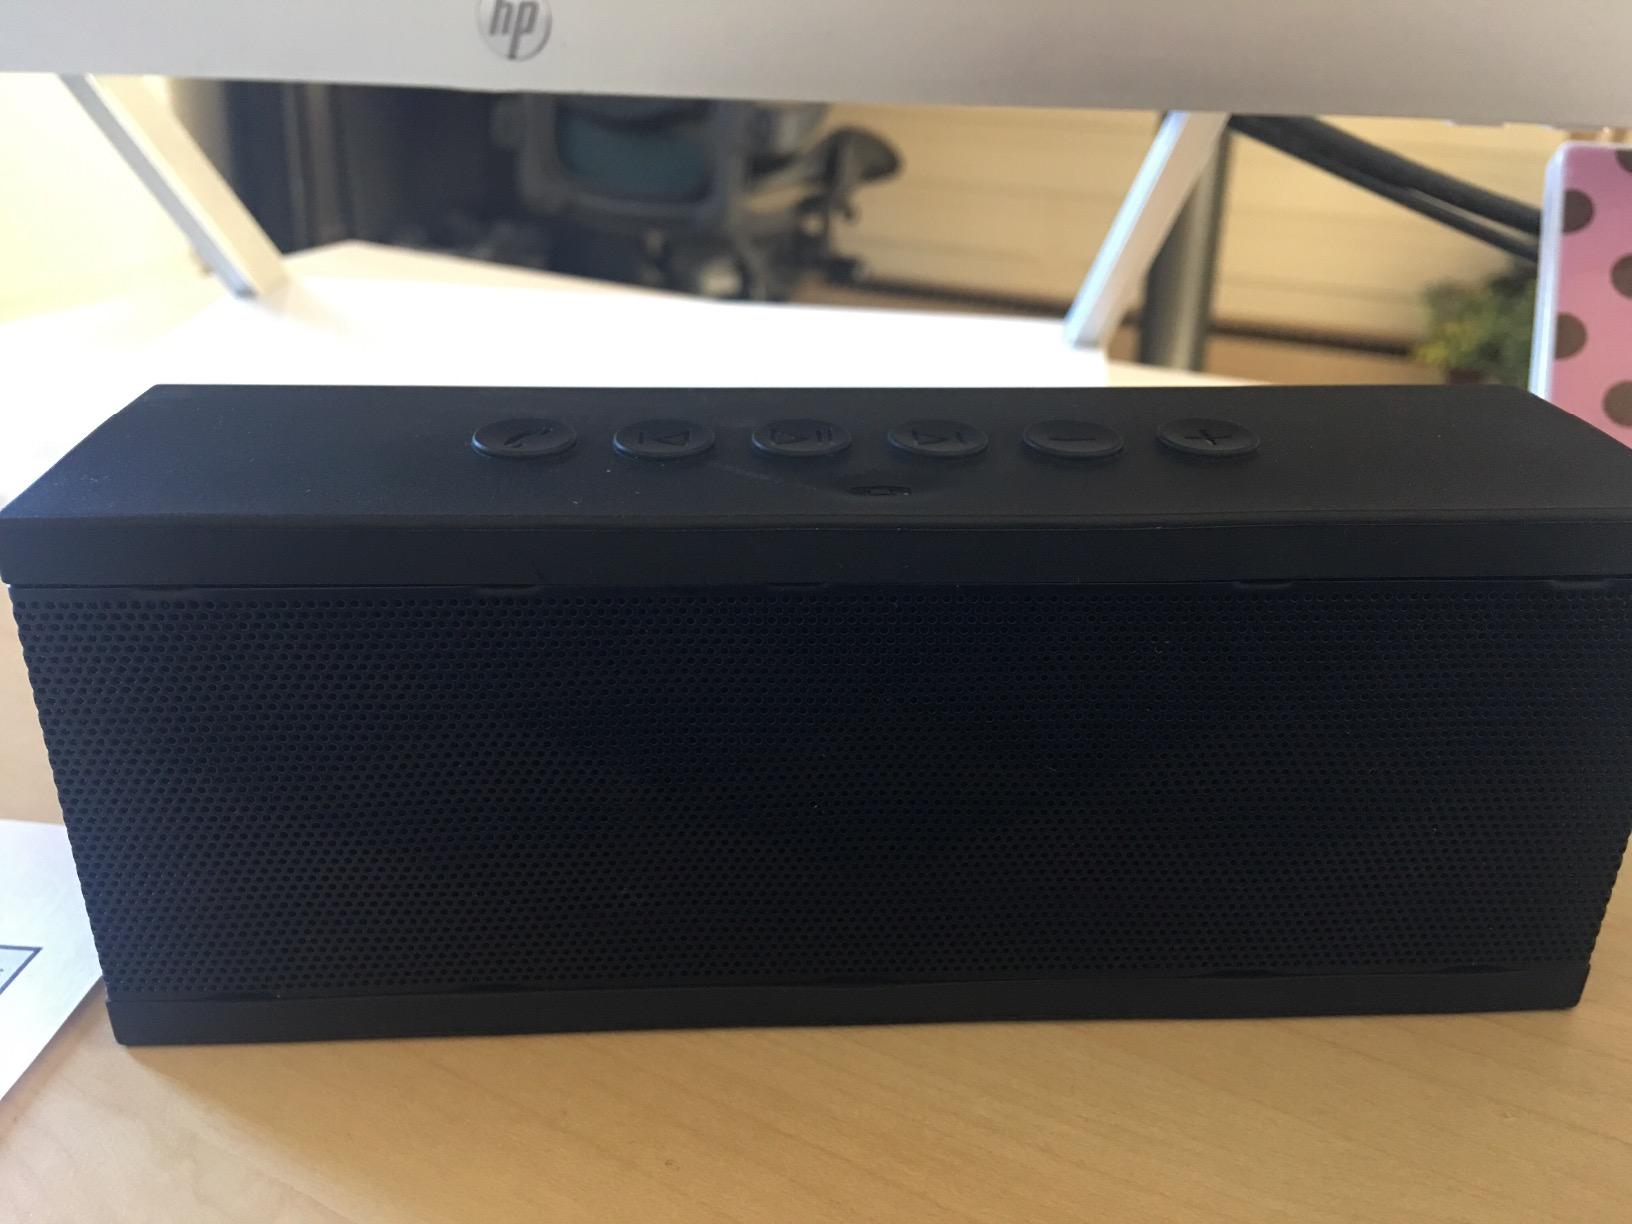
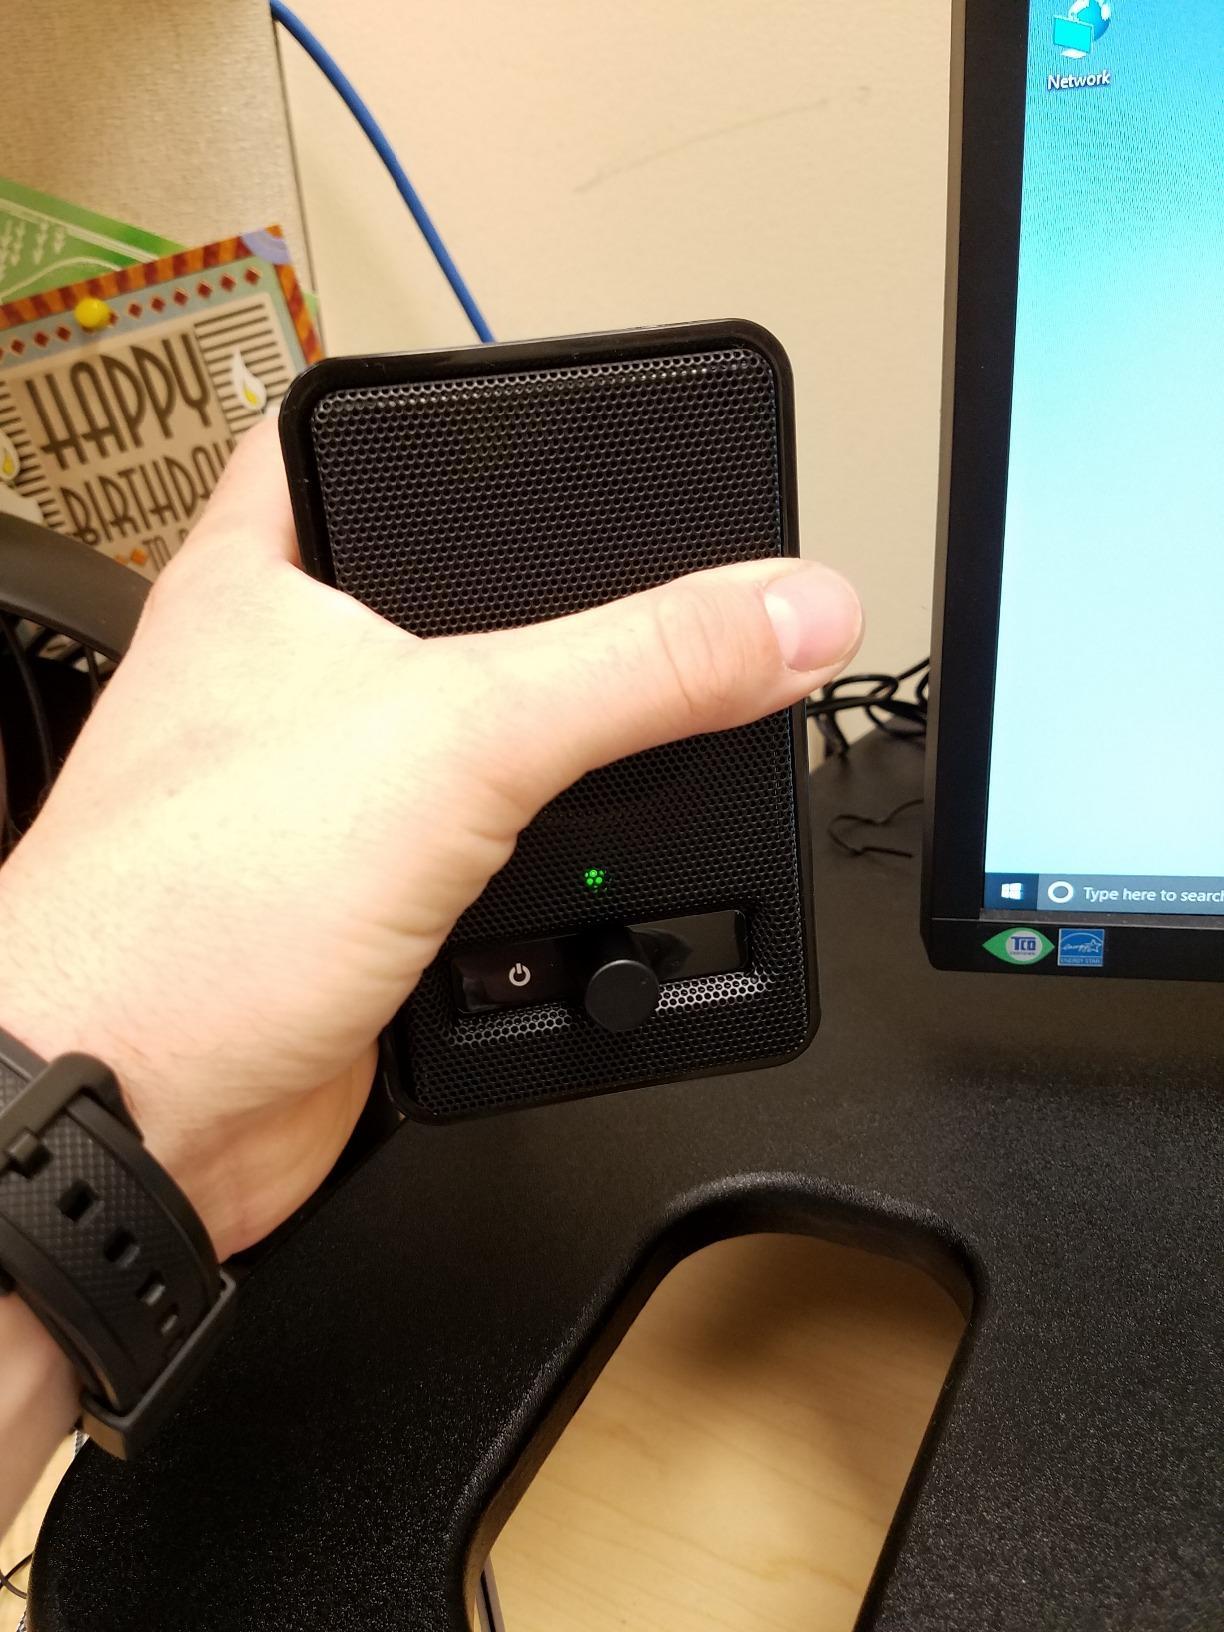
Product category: speaker
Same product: no